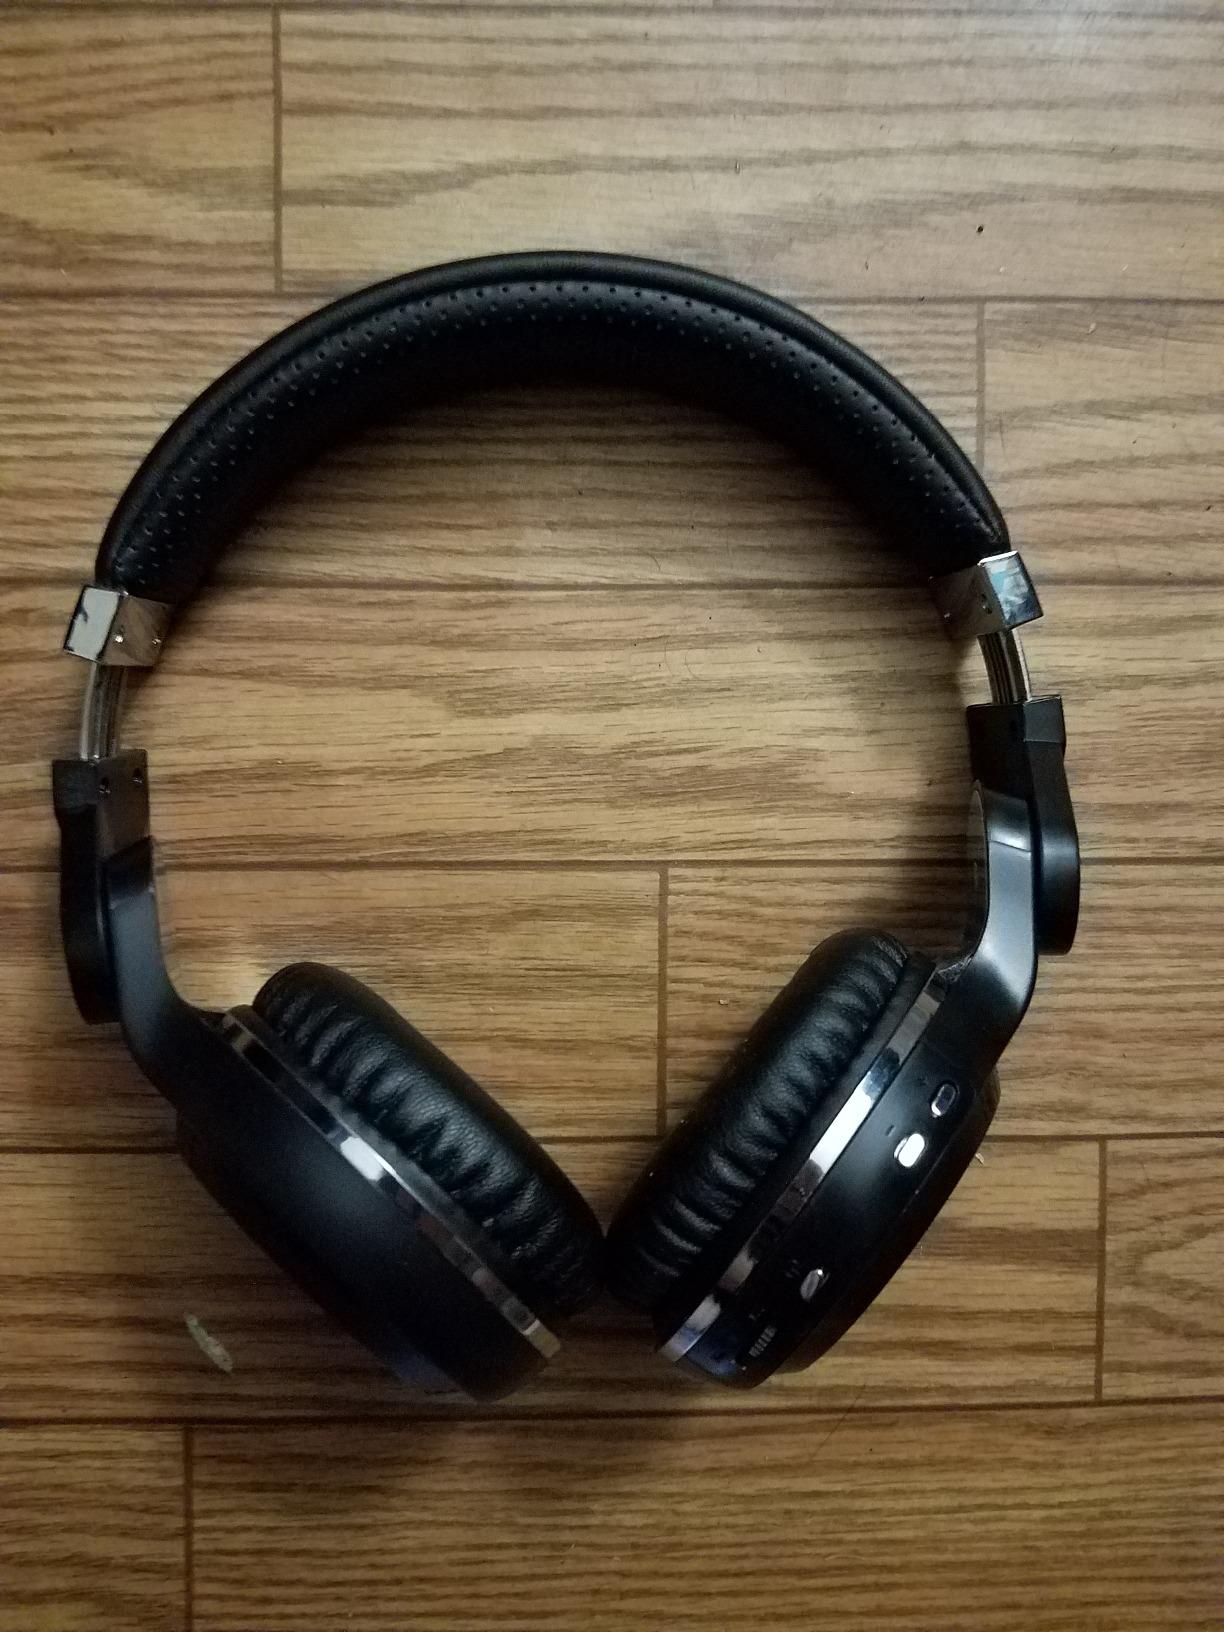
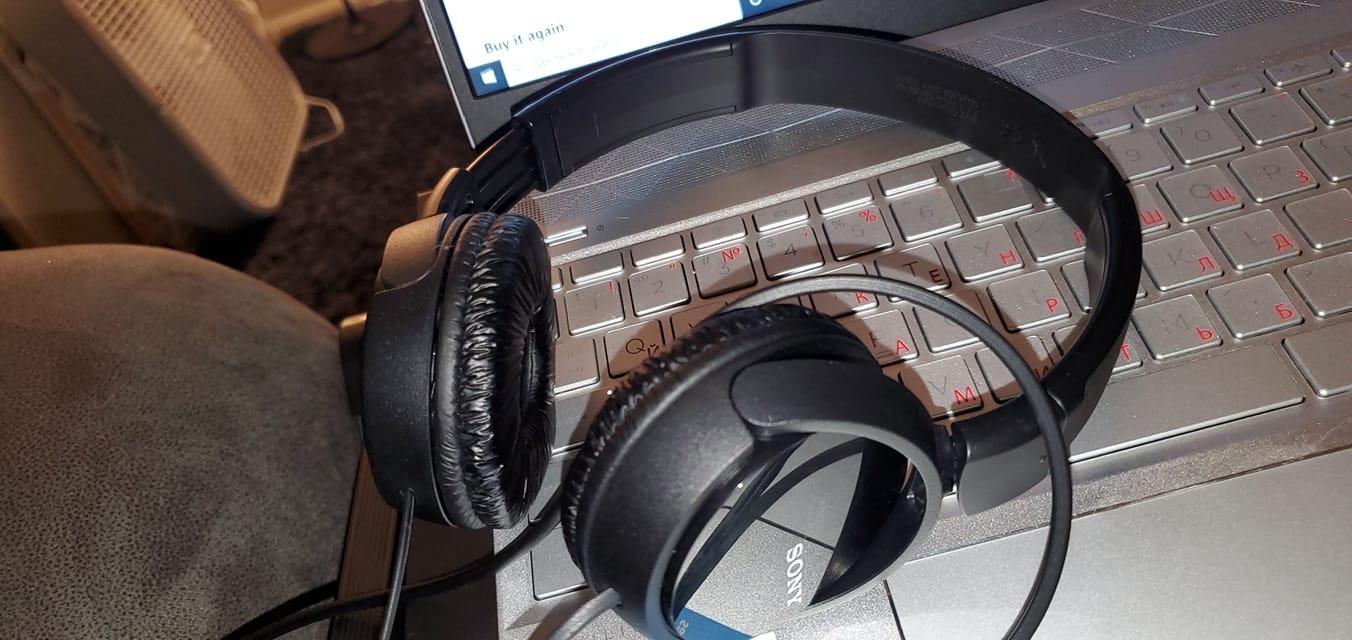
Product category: headphones
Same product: no